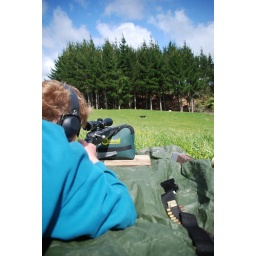
The target is the small box in the background on the tree line